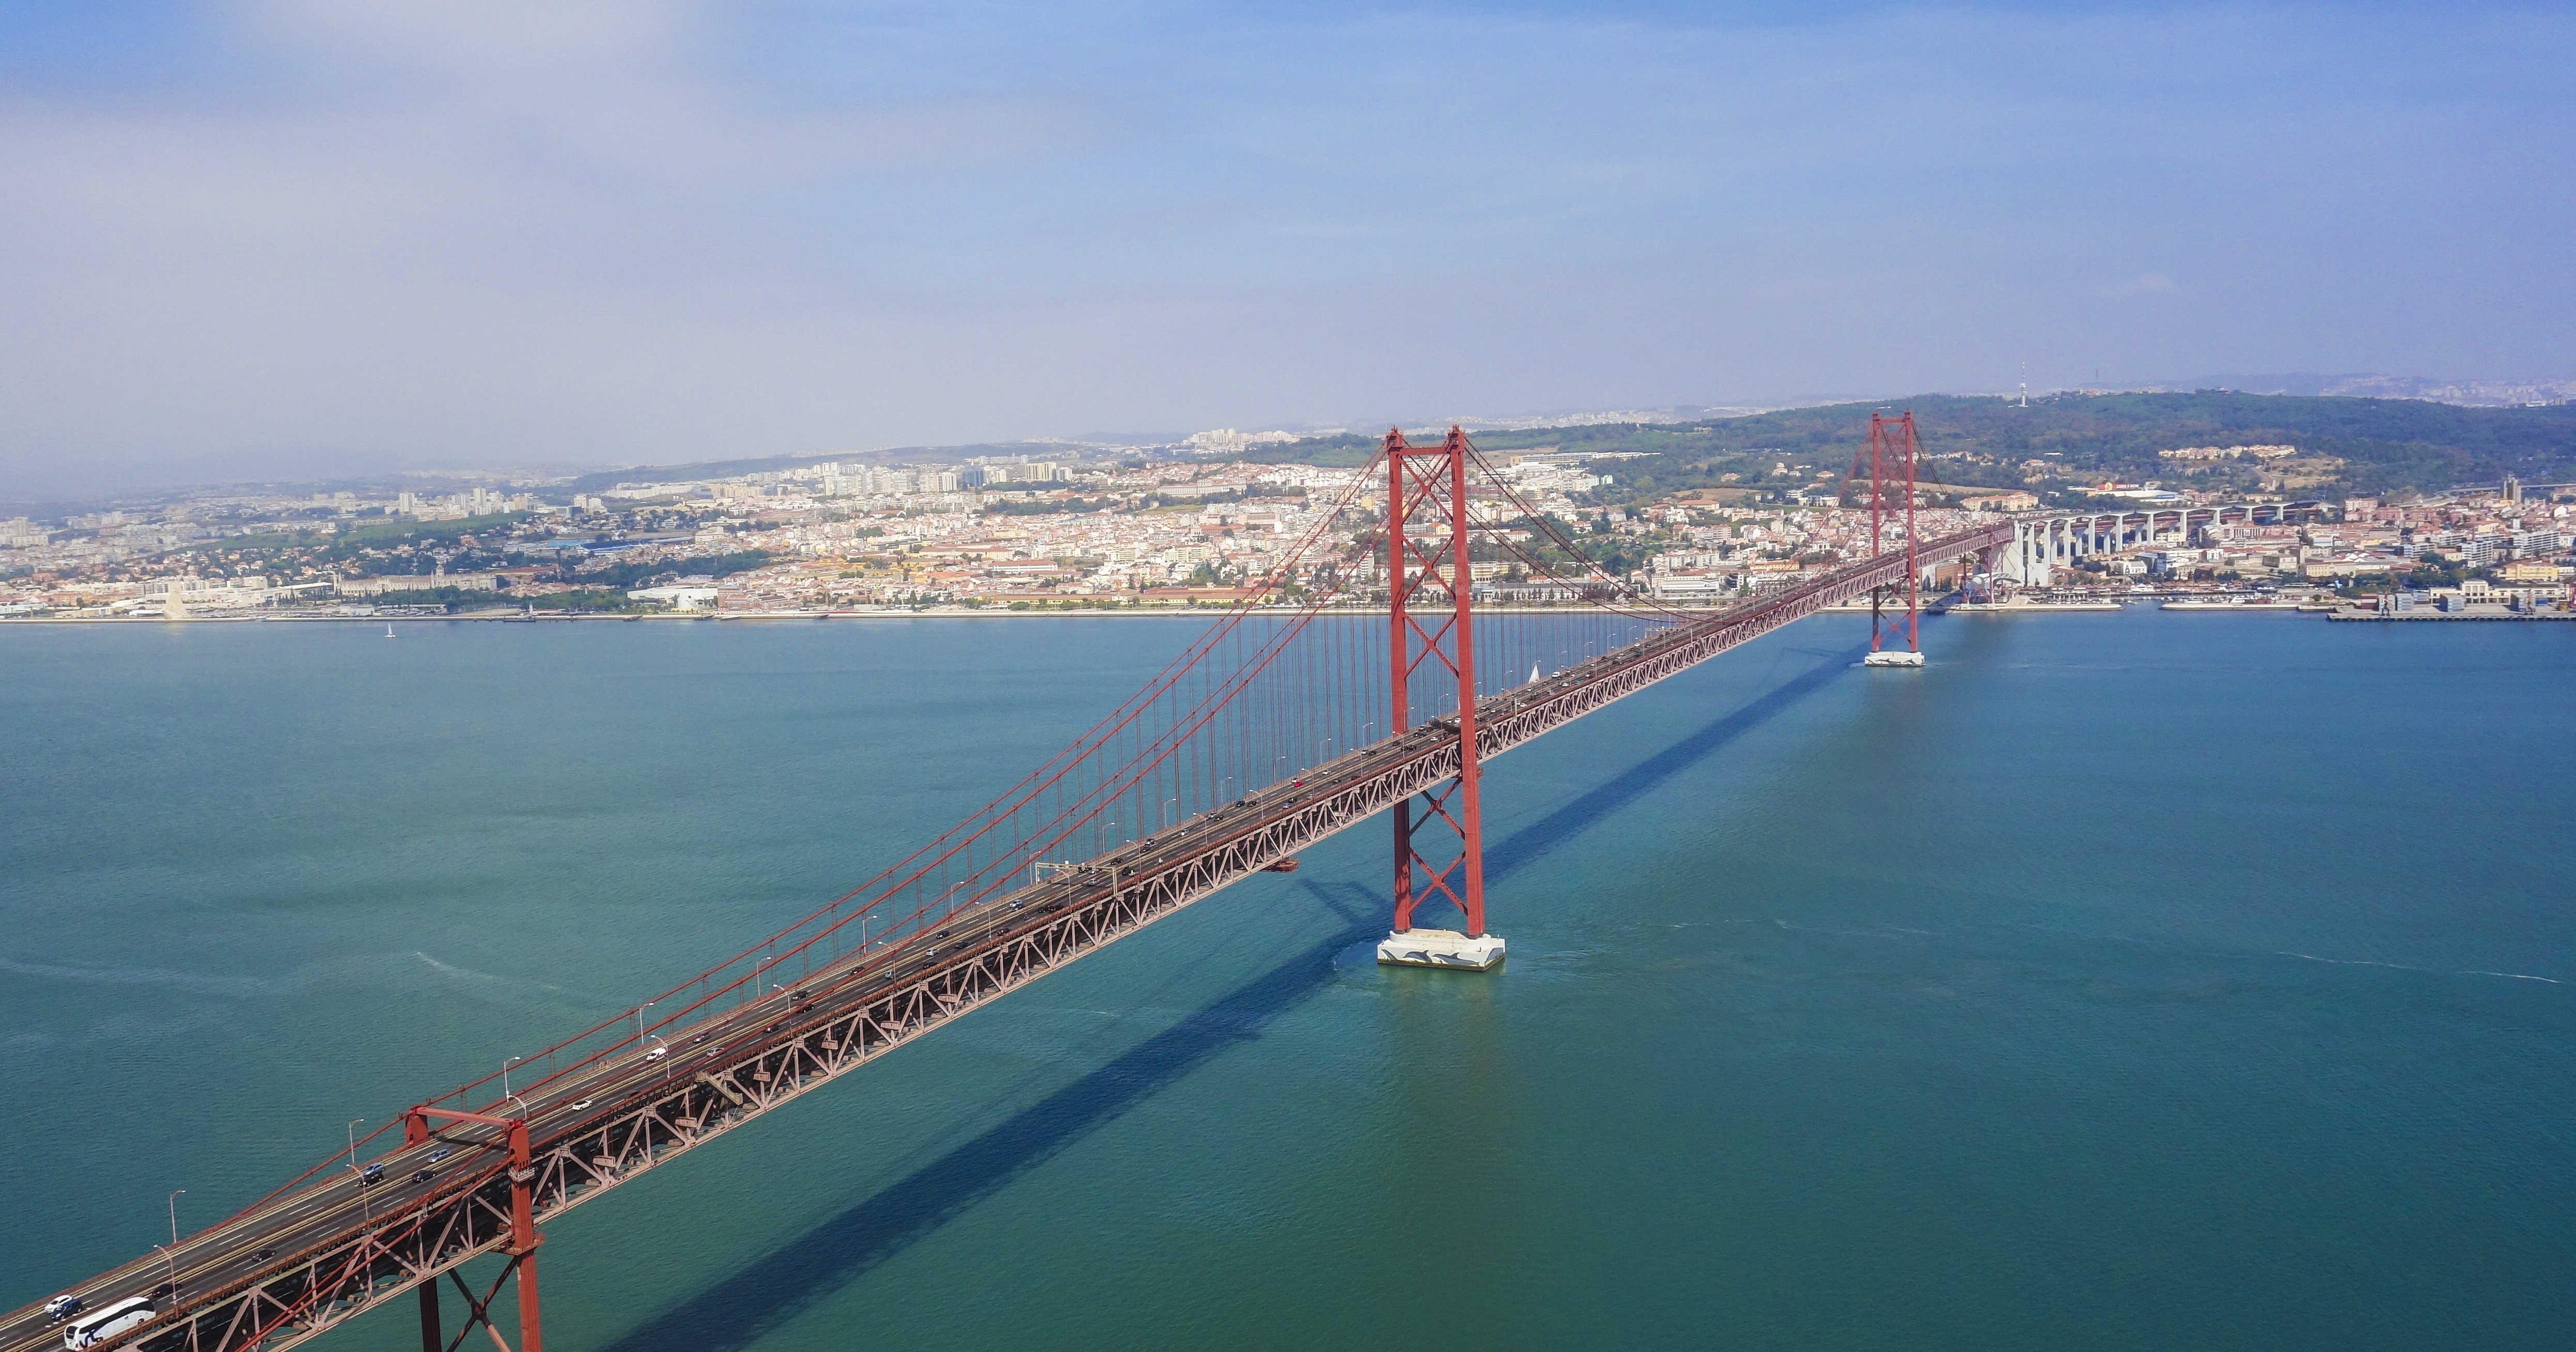
sea, coast, architecture, bridge, river, bay, port, places of interest, infrastructure, vision, portugal, channel, lisbon, town on the river, cable stayed bridge, aerial photography, ponte 25 de abril, bridge of 25 april